Westminster

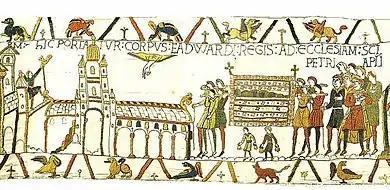
St Peter's Abbey at the time of King Edward the Confessor's funeral, depicted in the Bayeux Tapestry

The only extant depiction of Edward's abbey, together with the adjacent Palace of Westminster, is in the Bayeux Tapestry. Some of the lower parts of the monastic dormitory, an extension of the south transept, survive in the Norman Undercroft of the Great School, including a door said to come from the previous Saxon abbey. Increased endowments supported a community that increased from a dozen monks in Dunstan's original foundation, up to a maximum of about eighty monks.